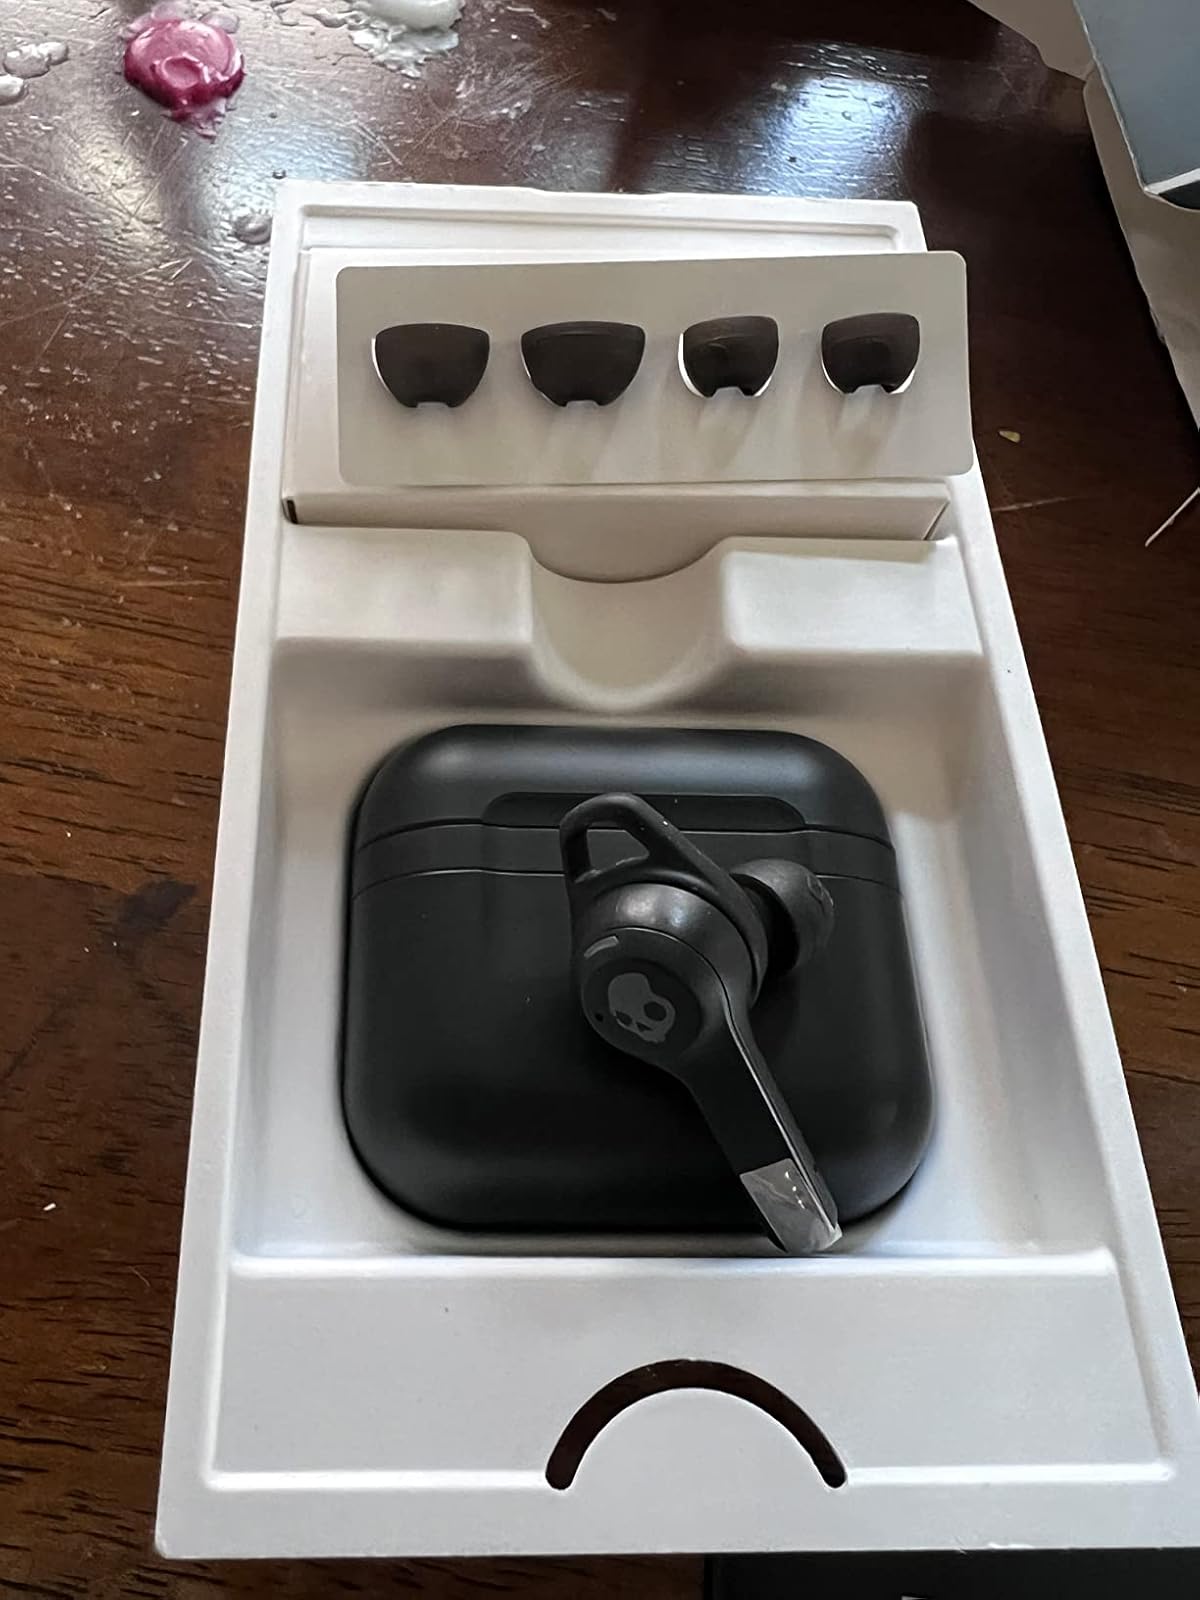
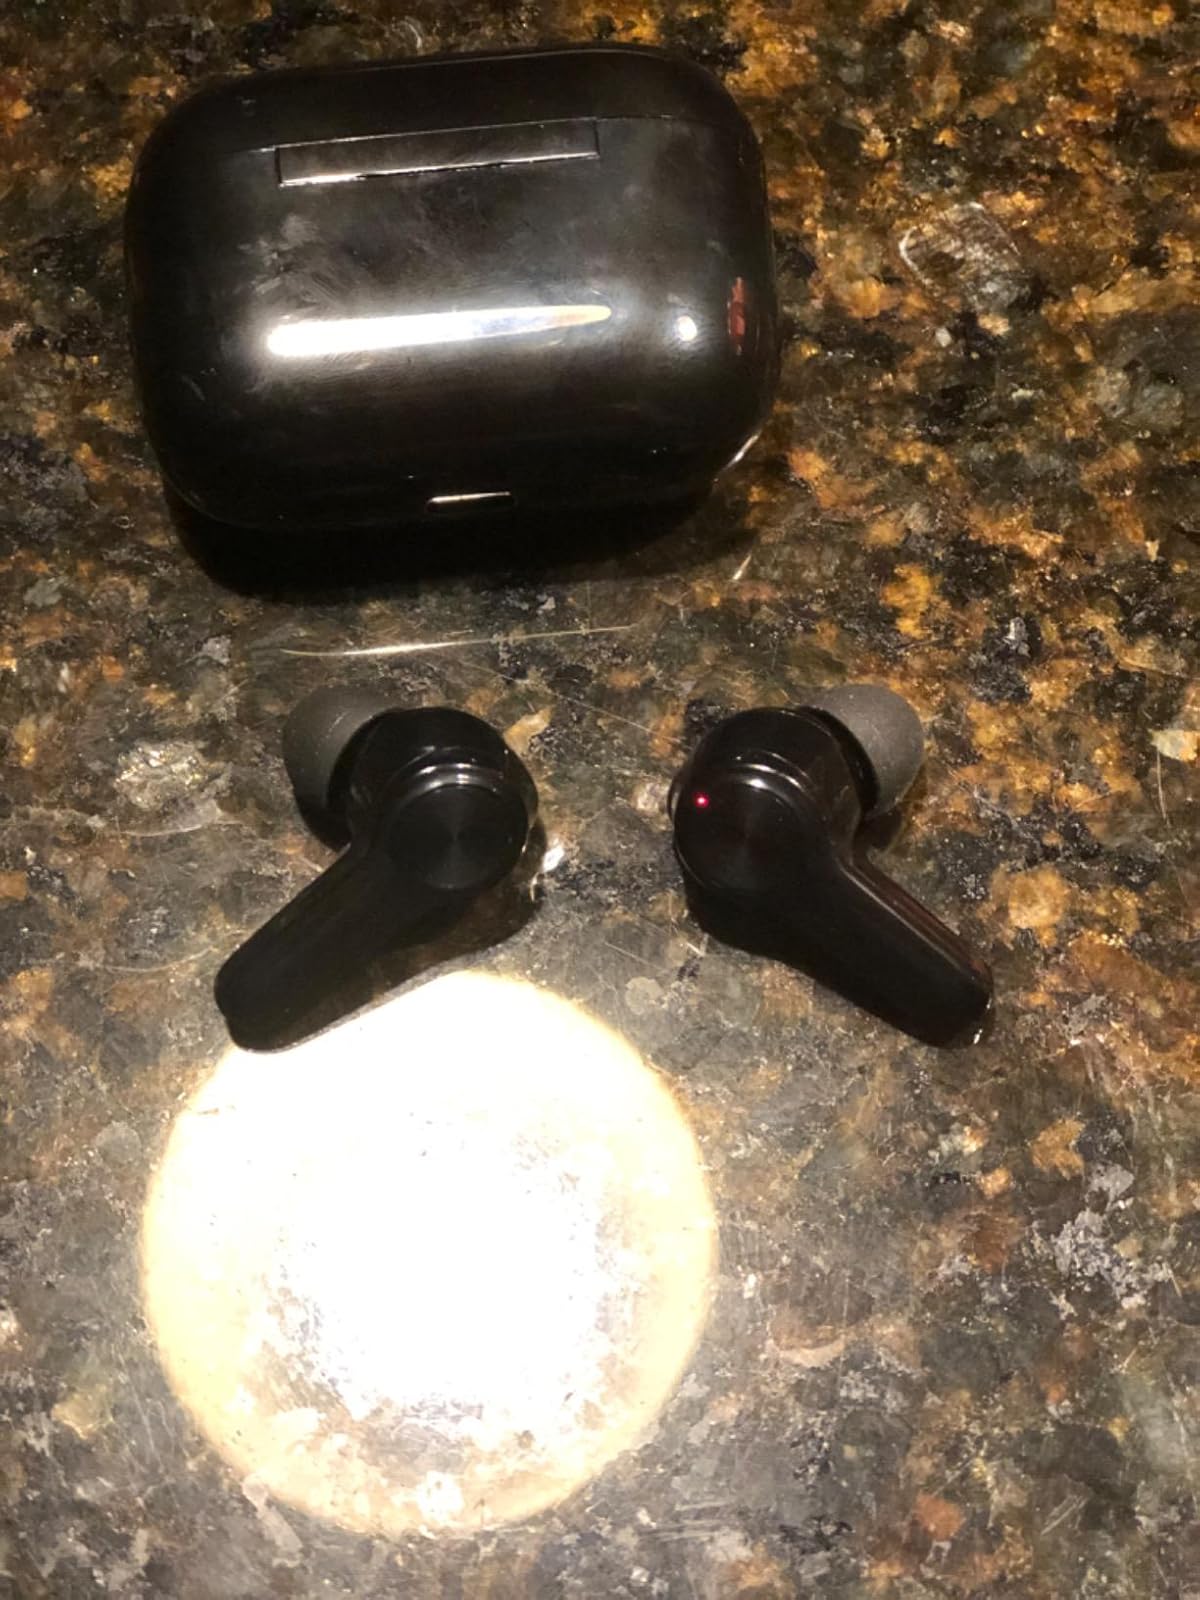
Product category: earbuds
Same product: no